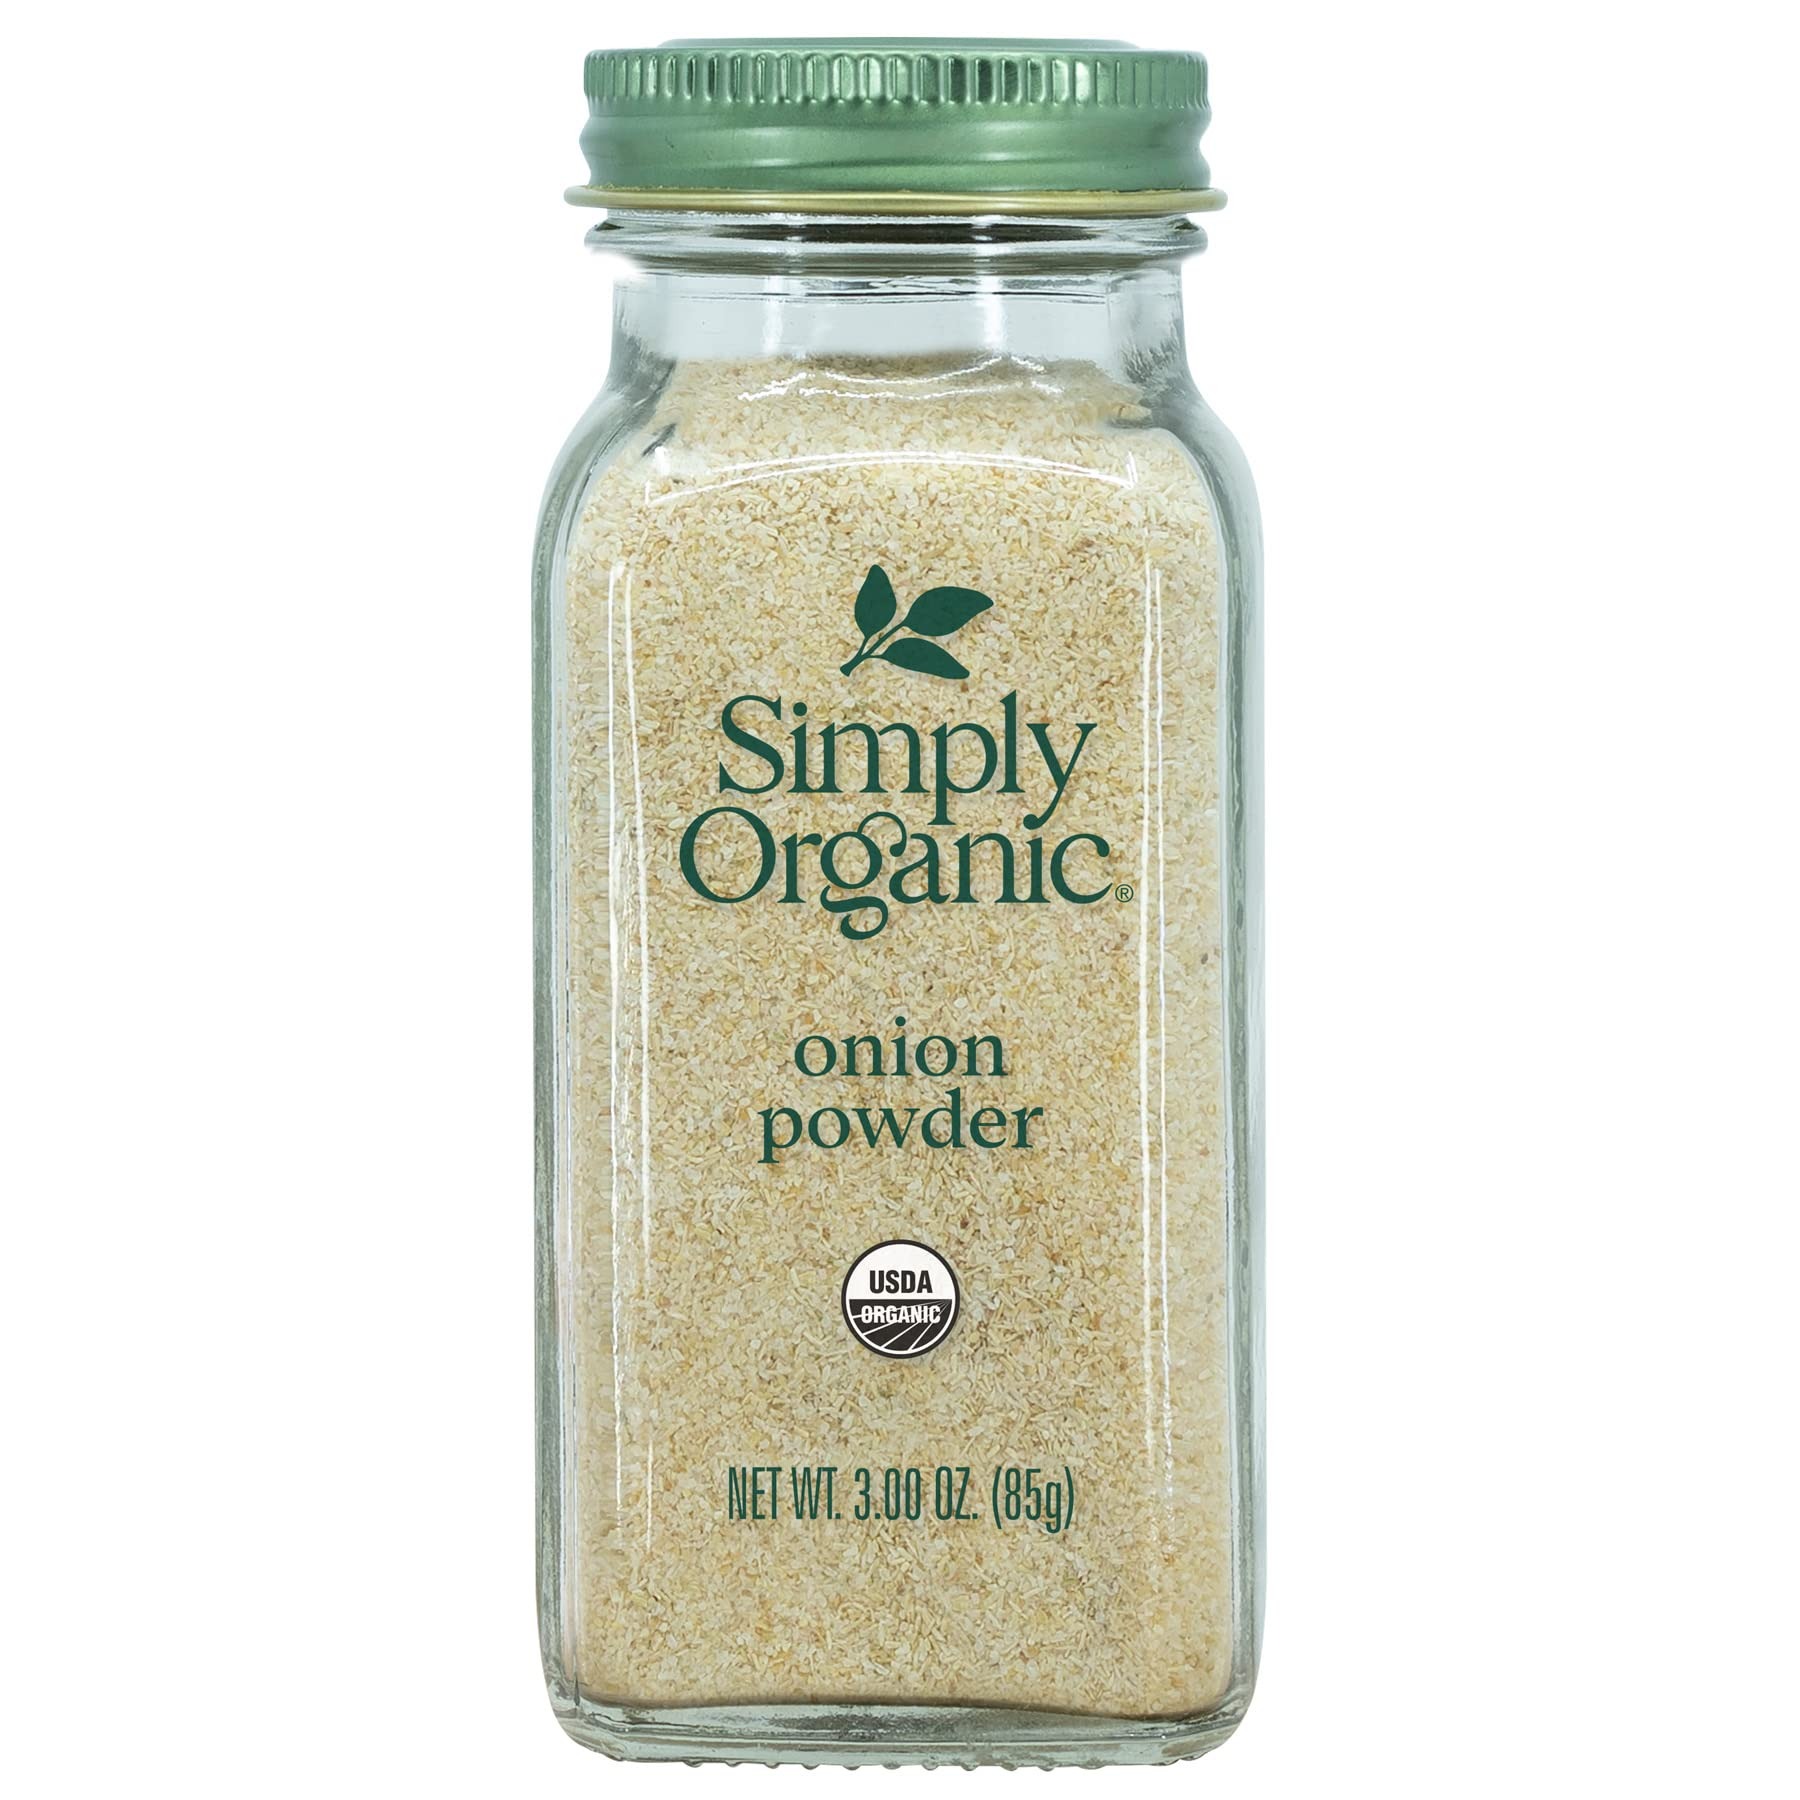
Item Name: Simply Organic Onion, White Minced, Certified Organic, 2.21-Ounce Bottles (Pack of 3)
Bullet Point 1: Product Type:Herb
Bullet Point 2: Item Package Dimension:16.764 cm L X12.954 cm W X5.842 cm H
Bullet Point 3: Item Package Weight:1.7 lbs
Bullet Point 4: Country Of Origin: United States
Value: 7.0
Unit: oz

Price: 5.87